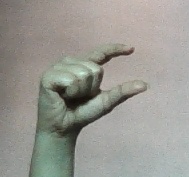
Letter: dal